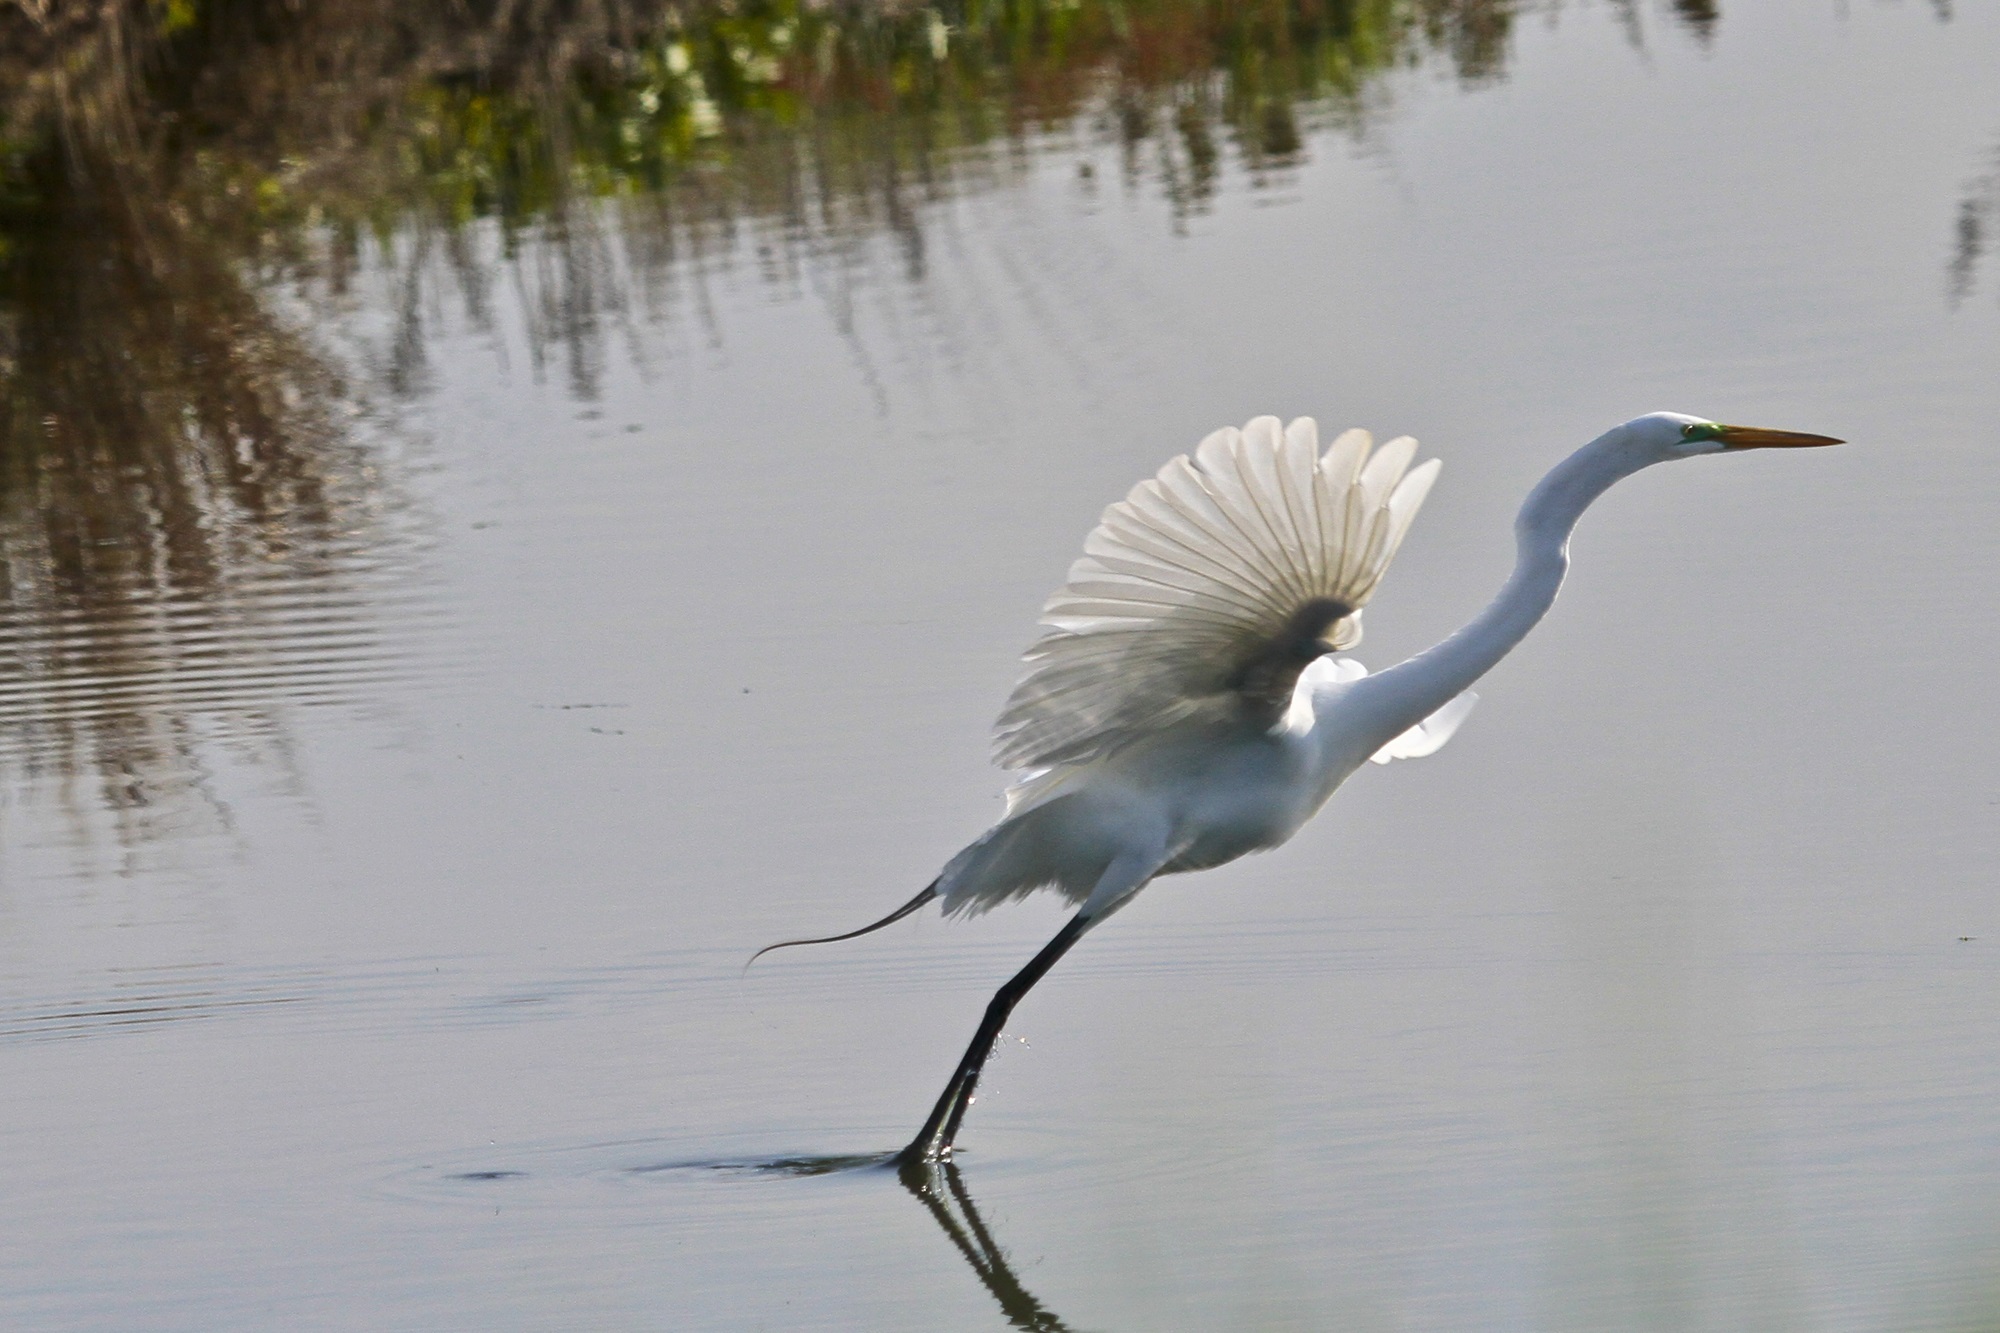
water, nature, swamp, bird, wing, flying, wildlife, beak, flight, fauna, outdoors, feathers, neck, wings, wetland, vertebrate, egret, heron, waterbird, pelecaniformes, shorebird, graceful, great egret, crane like bird